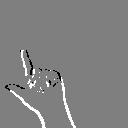
ASL letter: l